Charleston, South Carolina

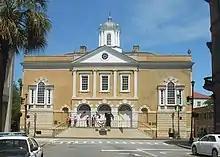
Old Exchange and Provost Dungeon, on Broad Street, built in 1767

The incorporated city fit into as late as World War I, but has since greatly expanded, crossing the Ashley River and encompassing James Island and some of Johns Island. The city limits also have expanded across the Cooper River, encompassing Daniel Island and the Cainhoy area. The present city has a total area of , of which is land and (15.11%) is water. North Charleston blocks any expansion up the peninsula, and Mount Pleasant occupies the land directly east of the Cooper River.